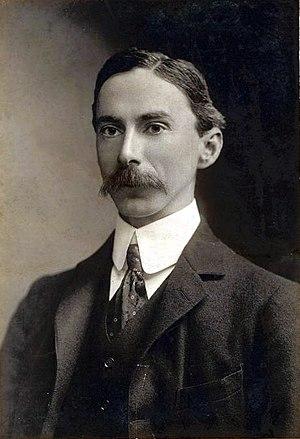
Alfred North Whitehead, né le 15 février 1861 à Ramsgate et mort le 30 décembre 1947 à Cambridge, est un philosophe, logicien et mathématicien britannique. Il est le fondateur de l'école philosophique connue sous le nom de la philosophie du processus, un courant influent dans toute une série de disciplines : l'écologie, la théologie, l'éducation, la physique, la biologie, l'économie et la psychologie.
Dans le contexte de la philosophie analytique, le monisme est la thèse selon laquelle il n'existe véritablement qu'un seul être individuel dont la coexistence avec quoi que ce soit d'autre est impossible. En ce sens, il affirme l'unité individuelle, sans division aucune, de tout ce qui existe, et exclut la possibilité même d'une existence séparée.
Faites vous-même votre malheur est un ouvrage du psychologue, psychothérapeute, psychanalyste jungien et sociologue Paul Watzlawick paru en français aux éditions du Seuil en novembre 1984 avec une traduction de Jean-Pierre Carasso. Il a été publié en 1983 en version originale sous le titre The Situation Is Hopeless but Not Serious: The Pursuit of Unhappiness.
Bertrand Arthur William Russell, 3ᵉ comte Russell, né le 18 mai 1872 à Trellech, et mort le 2 février 1970 près de Penrhyndeudraeth, au pays de Galles, est un mathématicien, logicien, philosophe, épistémologue, homme politique et moraliste britannique.
Février